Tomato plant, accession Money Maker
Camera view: bottom (45 deg); turntable rotation: 60 degrees
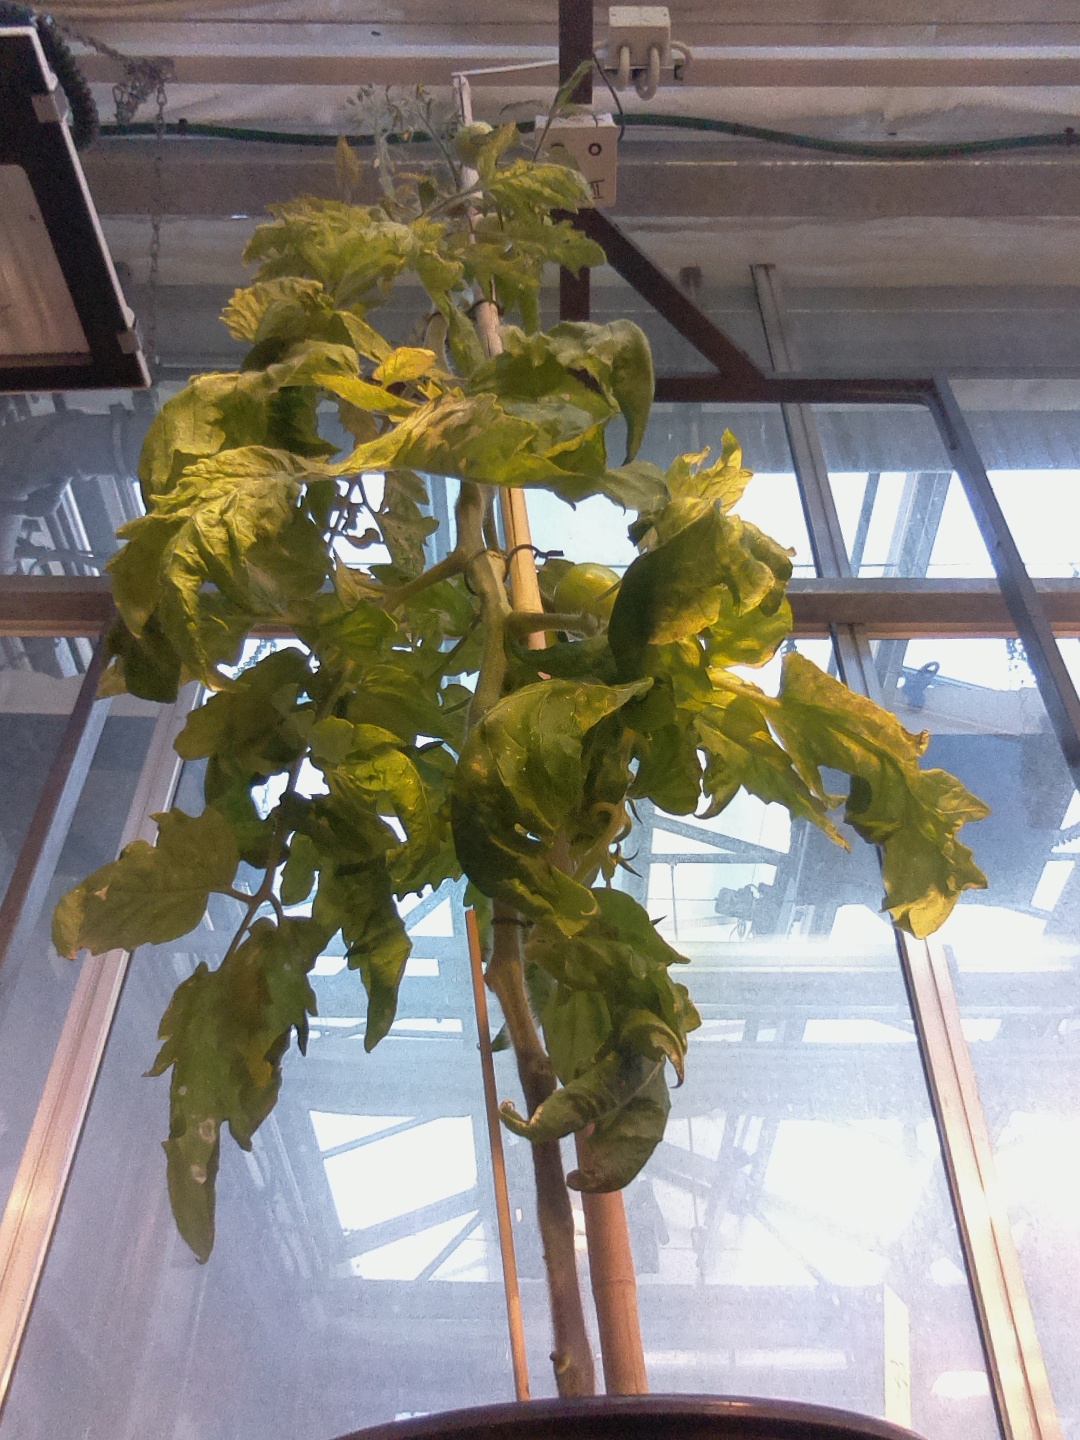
BBCH growth stage 79: 90% -100% of final fruit size